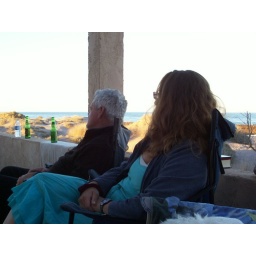
Our friends relaxing at thier Baja house that they have been building over 3 years